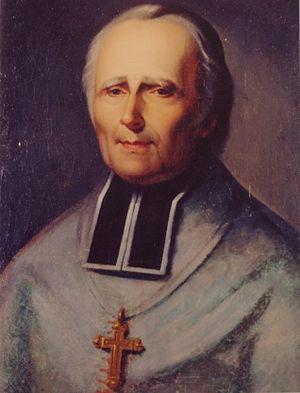
Portrait de Mgr Jean-François-Étienne Borderies, évêque de Versailles
Jean-François-Étienne Borderies est un prélat catholique français, ancien évêque de Versailles.
Cette page dresse la liste des évêques de Versailles. Présentant la création puis l'officialisation du diocèse de Versailles, elle détaille certains éléments biographiques des différents titulaires de la fonction, et en présente leurs blasons.